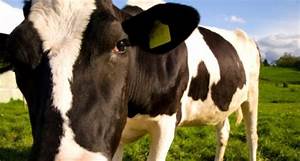
Label: cow